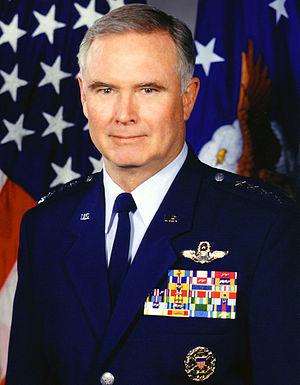
Le chef d'état-major de l'armée de la Force aérienne des États-Unis est un général 4 étoiles, subordonné direct du secrétaire à la Force aérienne. Il est membre du Joint Chiefs of Staff. Il est nommé par le président des États-Unis, sa nomination est ensuite validée par le Sénat.